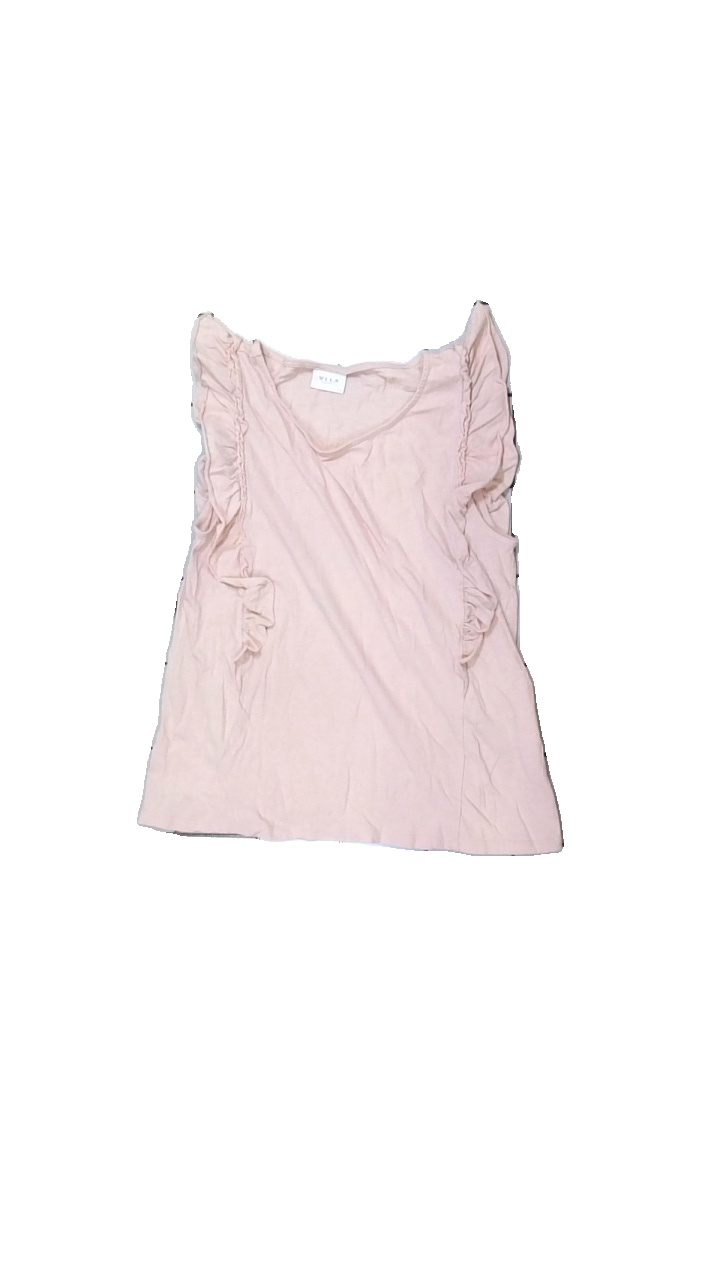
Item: Tank Top (Ladies)
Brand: Vila
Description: rosa linne med volanger, nopprig
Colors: Pink
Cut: Regular
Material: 100% cotton
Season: All
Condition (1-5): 2
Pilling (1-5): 2
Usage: Export
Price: <50